B.A.P (South Korean band)

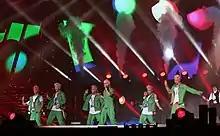
B.A.P performing at the 2013 K-POP World Festival

In February 2013, the group began releasing material from their fifth EP, "One Shot". On February 21, the EP ranked No.1 on "Billboard"s World Albums chart.